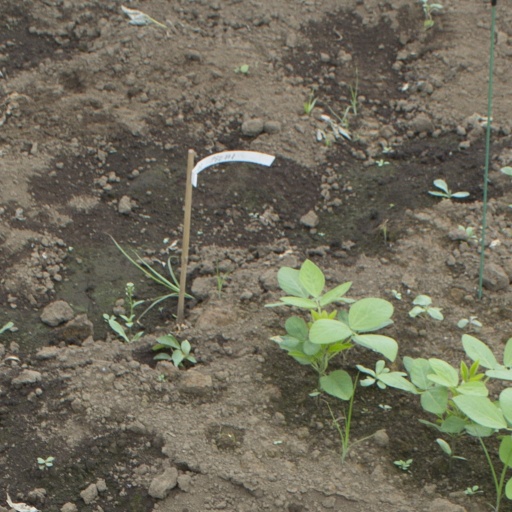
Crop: soybean